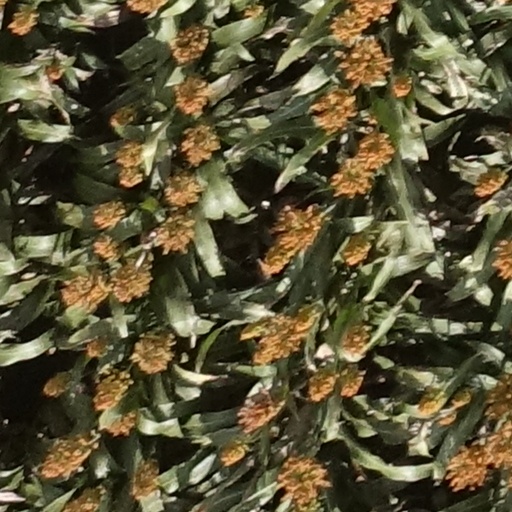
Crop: sorghum